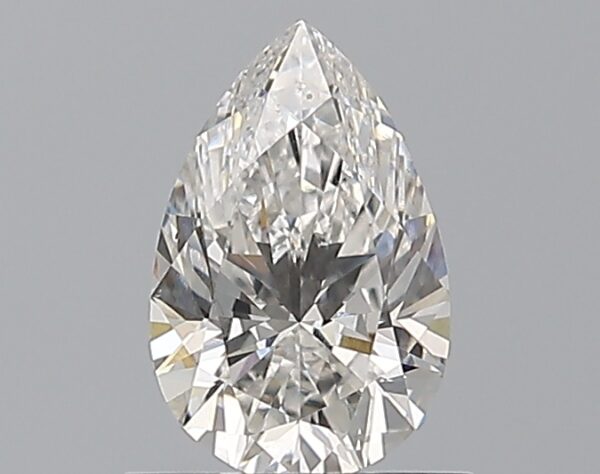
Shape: pear
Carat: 0.8
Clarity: VS2
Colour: F
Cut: VG
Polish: EX
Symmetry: VG
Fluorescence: ST
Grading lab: GIA
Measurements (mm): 7.82 x 5.08 x 3.32